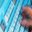
Label: keyboard